Chinese cooking techniques

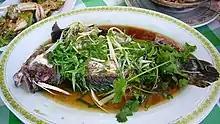
Steamed sea bass in the Cantonese style

Wet-heat, immersion-based cooking methods are the predominant class of cooking techniques in Chinese cuisine and are usually referred to as '. In fact, this class of techniques is so common and important that the term ' is commonly used to denote cooking in general.